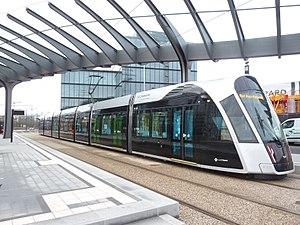
Le tramway de Luxembourg est composé d'une seule ligne appelée ligne T1, exploitée par la société Luxtram, qui est en service depuis le 10 décembre 2017, marquant ainsi le retour de ce moyen de transport dans la capitale du Luxembourg plus de 50 ans après sa disparition. En luxembourgeois, il est appelé Stater Tram, soit tramway de la ville en français, « la ville » désignant ici de façon courante la ville de Luxembourg.
Événements de l'année 2017 au Luxembourg.